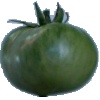
Label: Tomato not Ripened 1